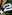
Number: 2